Shooting brake

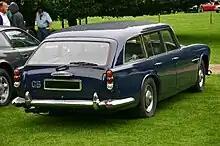
Lagonda Rapide Shooting Brake

In the early 1900s, the Scottish Albion Motors began producing shooting brake models, described in the weekly magazine "The Commercial Motor" as having "seats for eight persons as well as the driver, whilst four guns and a large supply of cartridges, provisions baskets and a good 'bag' can be carried." The 1912 Hudson Model 33 was described in England as a shooting brake, on the basis that "it was also used to carry the beaters to and from the location of the shoot, and for bringing back the game shot".